Demographics of Tehran

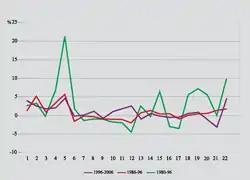
Graph of the population's average growth rate per year in the districts of Tehran, from one census to the next. See left for the data in tabular form.

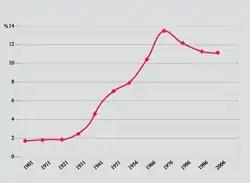
Graph of the Tehran's population as percentage of the country's population per census. See left for the data in tabular form.

According to a 2010 census conducted by the Sociology Department of Tehran University in many districts of Tehran across various socio-economic classes in proportion to the population sizes of each district and socio-economic class, 63% of people in Tehran were born in Tehran, 98% can speak the Persian language, 75% identify themselves as ethnic Persians, and 13% have some degree of proficiency in a European language.